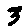
Label: 3